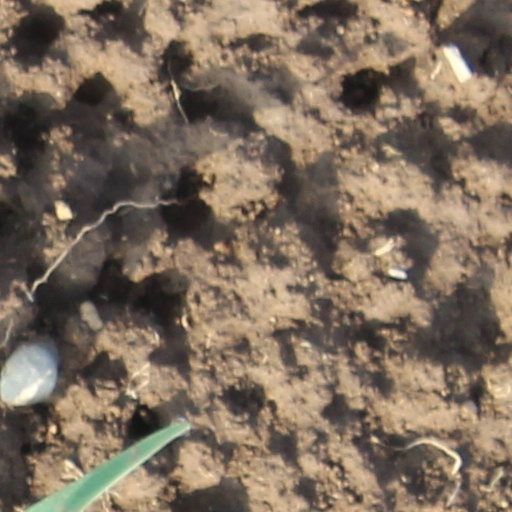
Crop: wheat